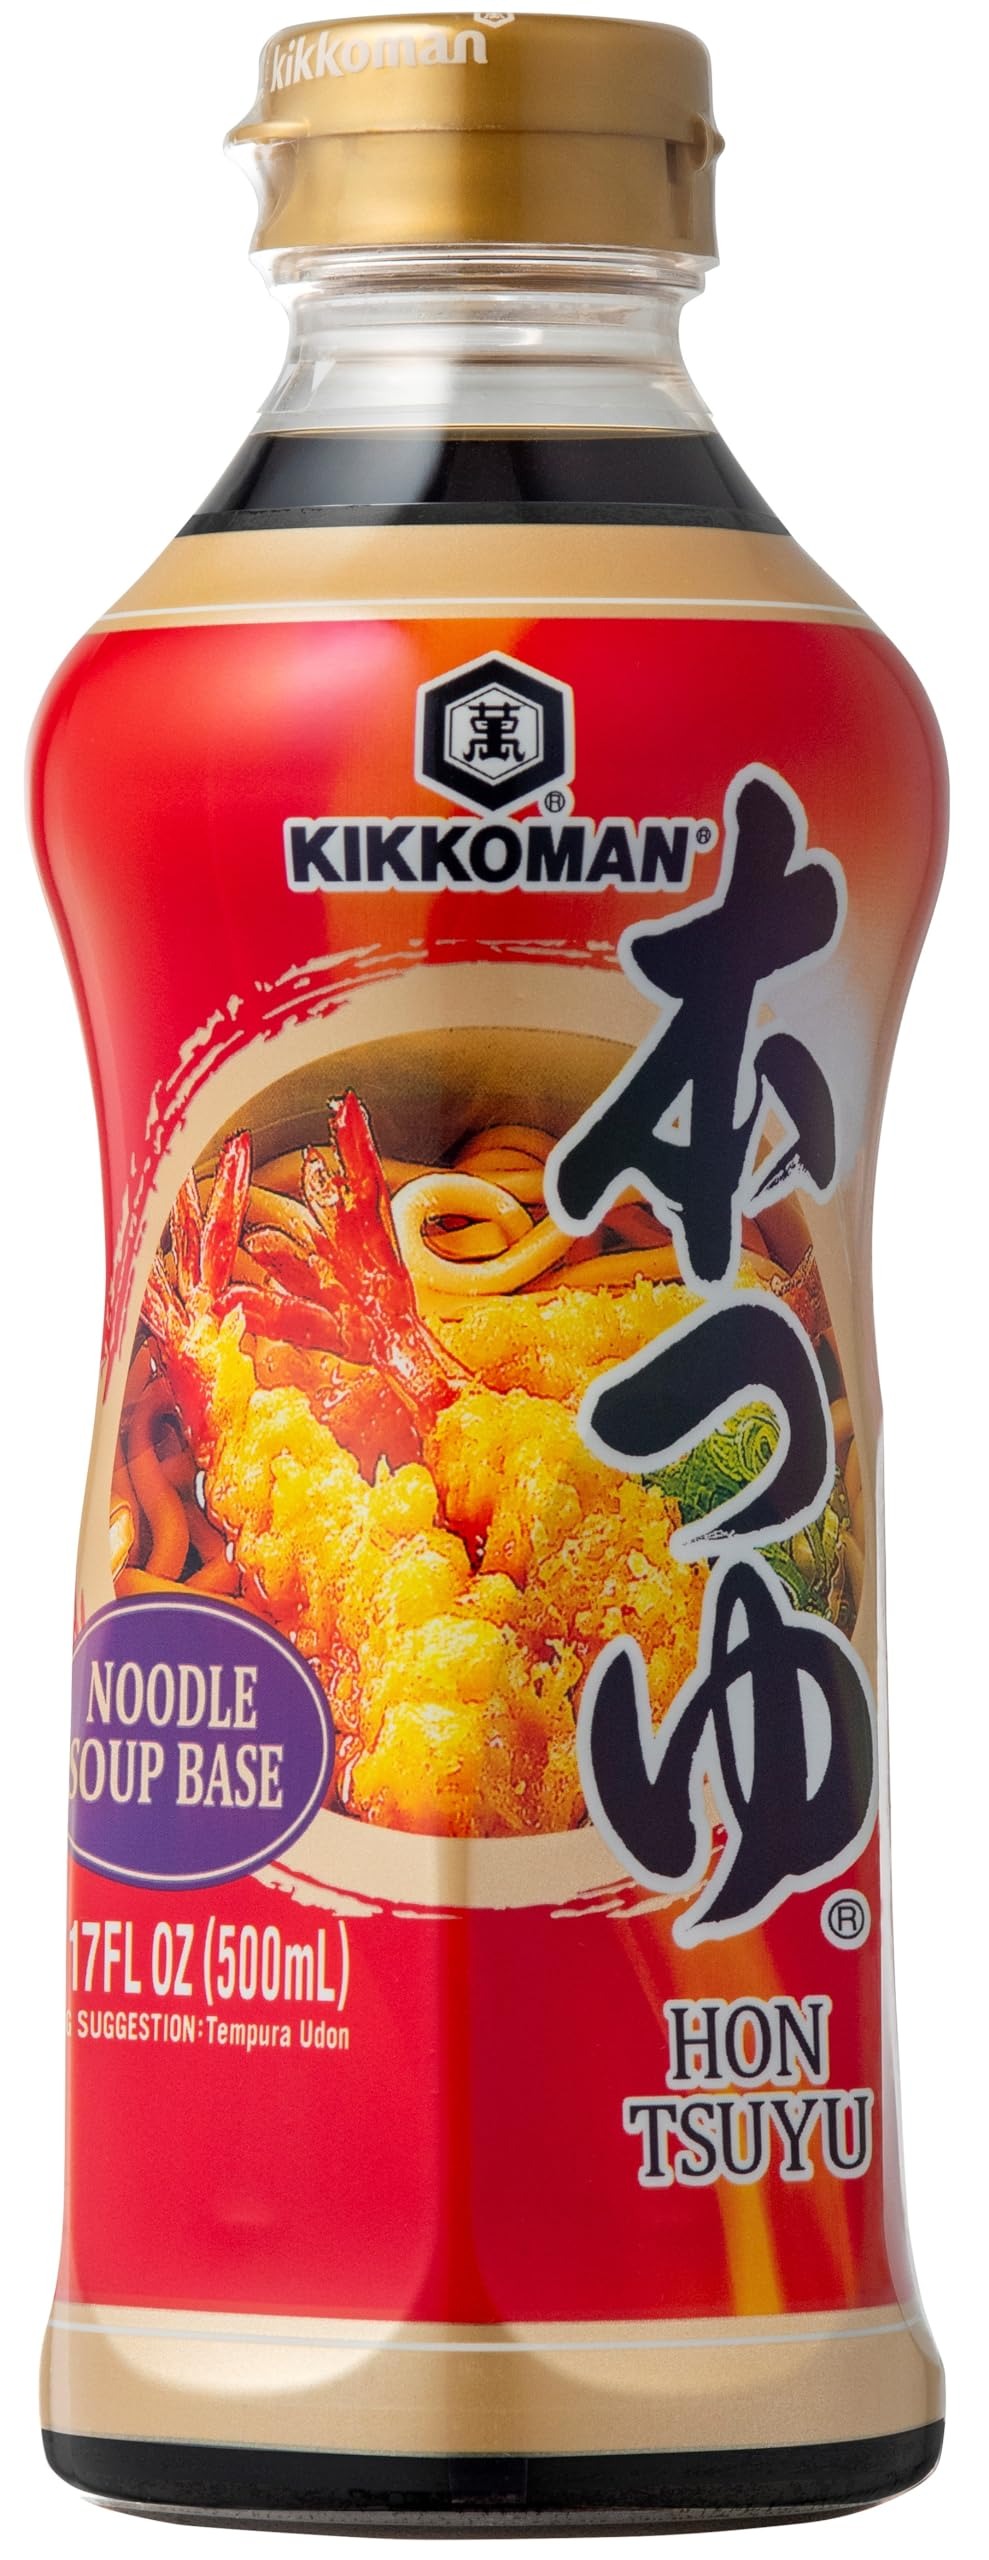
Item Name: Kikkoman Japanese Noodle Soup Base(Hon Tsuyu) 17 FL Oz.
Bullet Point 1: Japanese Noodle Soup Base
Bullet Point 2: Extracted Bonito
Bullet Point 3: Product of Japan
Bullet Point 4: Soup Base for Noodles
Bullet Point 5: Serve hot or cold
Value: 17.0
Unit: Fl Oz

Price: 16.85